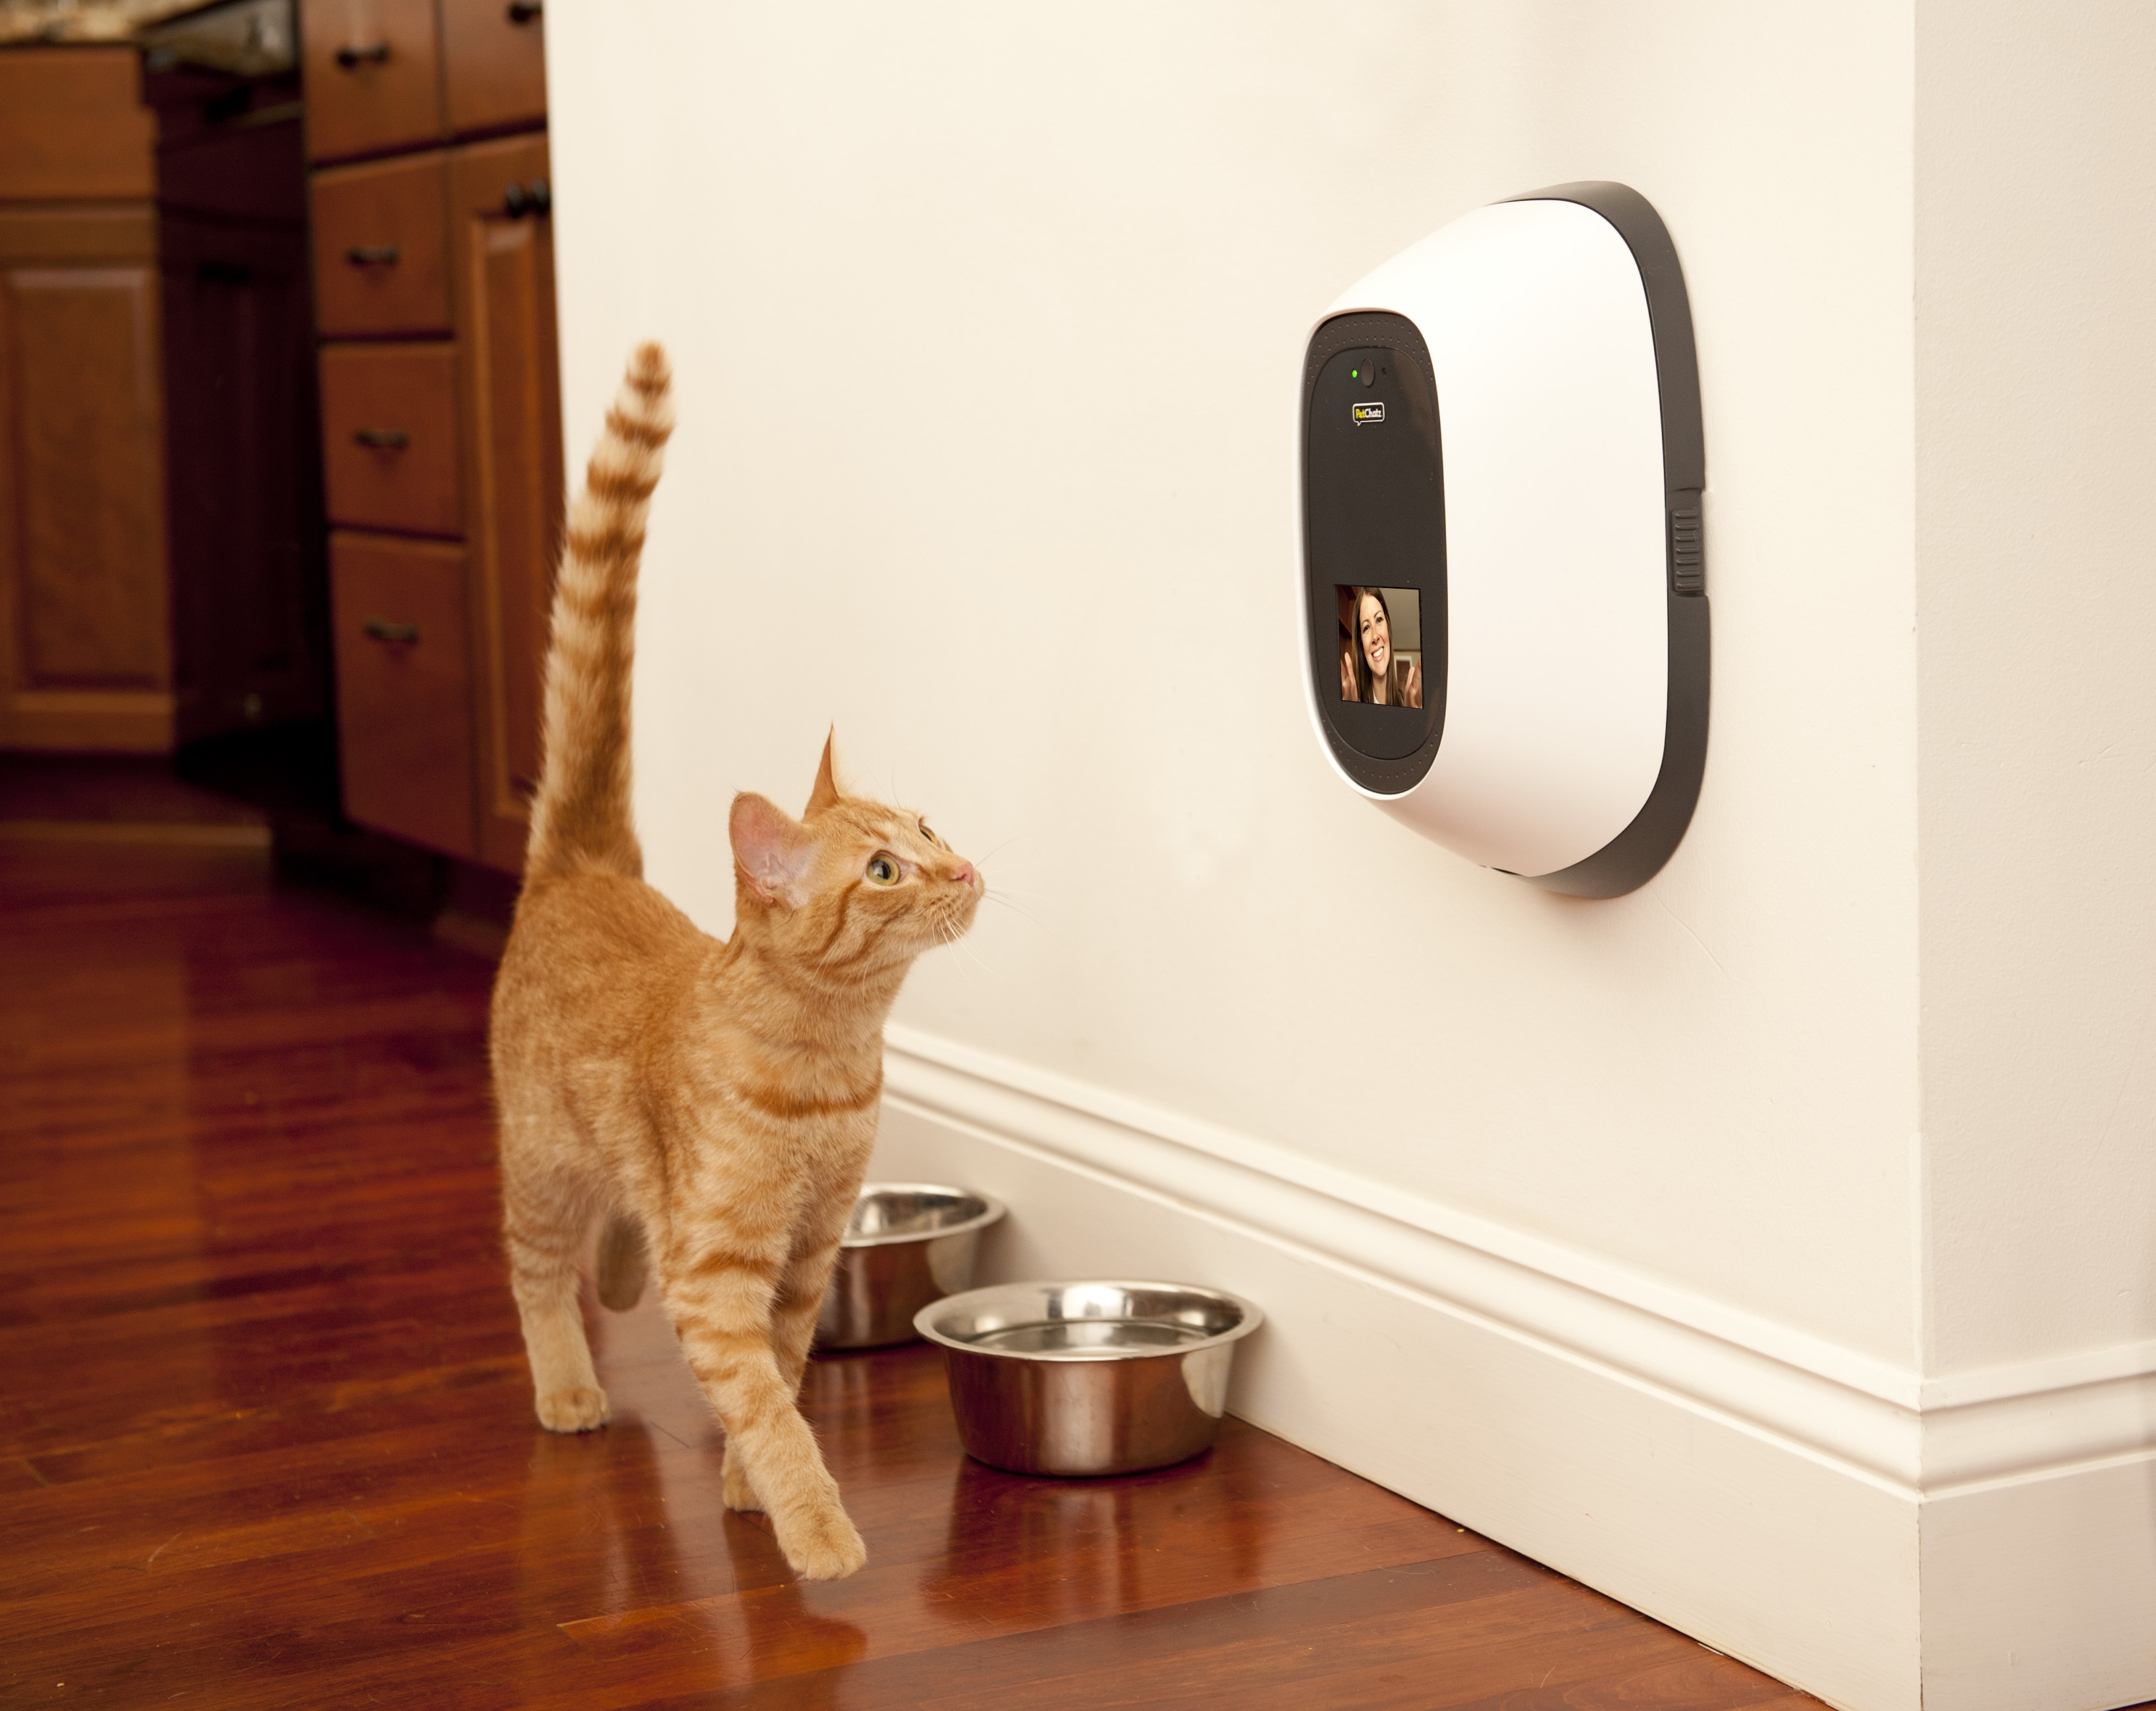
table, wood, technology, floor, dog, cat, furniture, whiskers, hardwood, flooring, small to medium sized cats, cat like mammal, carnivoran, petchatz, cat supply